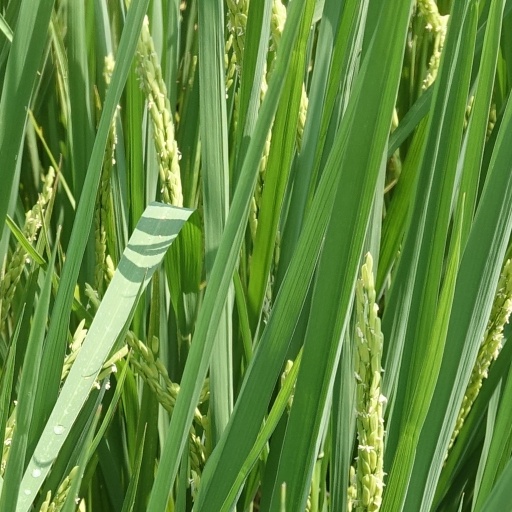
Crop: rice